Morris dance

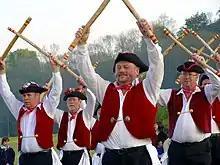
Victory Morrismen from Portsmouth dancing in Hampshire

A Morris troupe is usually referred to as a "side" or a "team". The two terms are interchangeable. Despite the terminology, Morris dancing is hardly ever competitive.